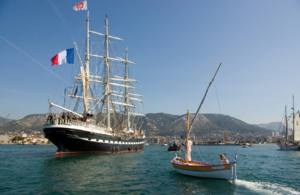
Toulon Voiles de Légende 2013. Le Belem
Le Belem est le dernier trois-mâts barque français à coque acier, un des plus anciens trois-mâts en Europe en état de navigation et le second plus grand voilier restant en France.
Toulon est une commune du Sud-Est de la France, chef-lieu du département du Var et siège de sa préfecture. Troisième ville de la région Provence-Alpes-Côte d'Azur derrière Marseille et Nice, elle abrite en outre le siège de la préfecture maritime de la Méditerranée. La commune est établie sur les bords de la mer Méditerranée, le long de la rade de Toulon. Ses habitants sont appelés les Toulonnais.